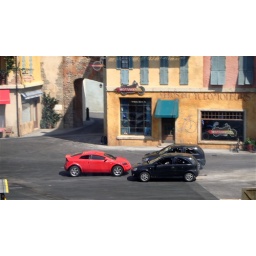
WDW-DHS-LMA 07501 (2008 0313) Red car faced by two black cars